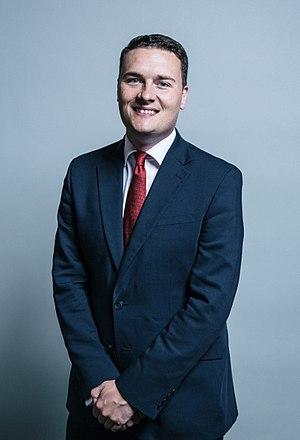
La circonscription d'Ilford North est une circonscription électorale anglaise située dans le Grand Londres, et représentée à la Chambre des Communes du Parlement britannique.